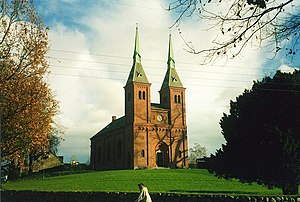
Ordrup Kirke
Ordrup Kirke
Ordrup Kirke er en kirke i Ordrup, beliggende Fredensvej i Charlottenlund.